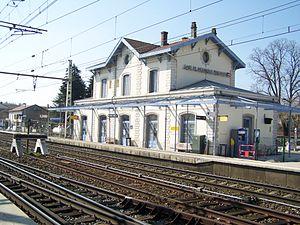
Vue sur le bâtiment, les quais et voies de la gare de Meximieux-Pérouges dans l'Ain.
La gare de Meximieux - Pérouges est une gare ferroviaire française de la ligne de Lyon-Perrache à Genève, située sur le territoire de la commune de Meximieux, dans le département de l'Ain, en région Auvergne-Rhône-Alpes.